Dogs of War (2000 video game)

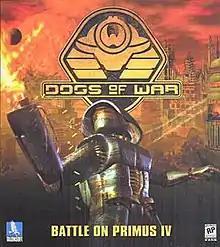
North American box art

Dogs of War is a science fiction real-time strategy game developed by Silicon Dreams Studio and published by TalonSoft.